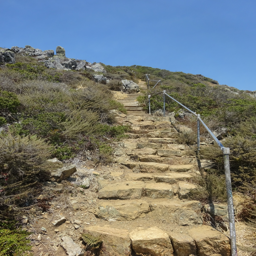
steep stairs leading up to the highest point .